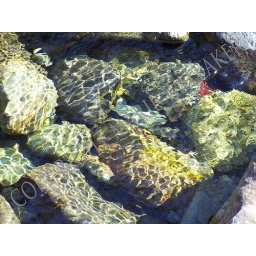
100_4535-wm-rs water and sunlight over rocks ON SITE